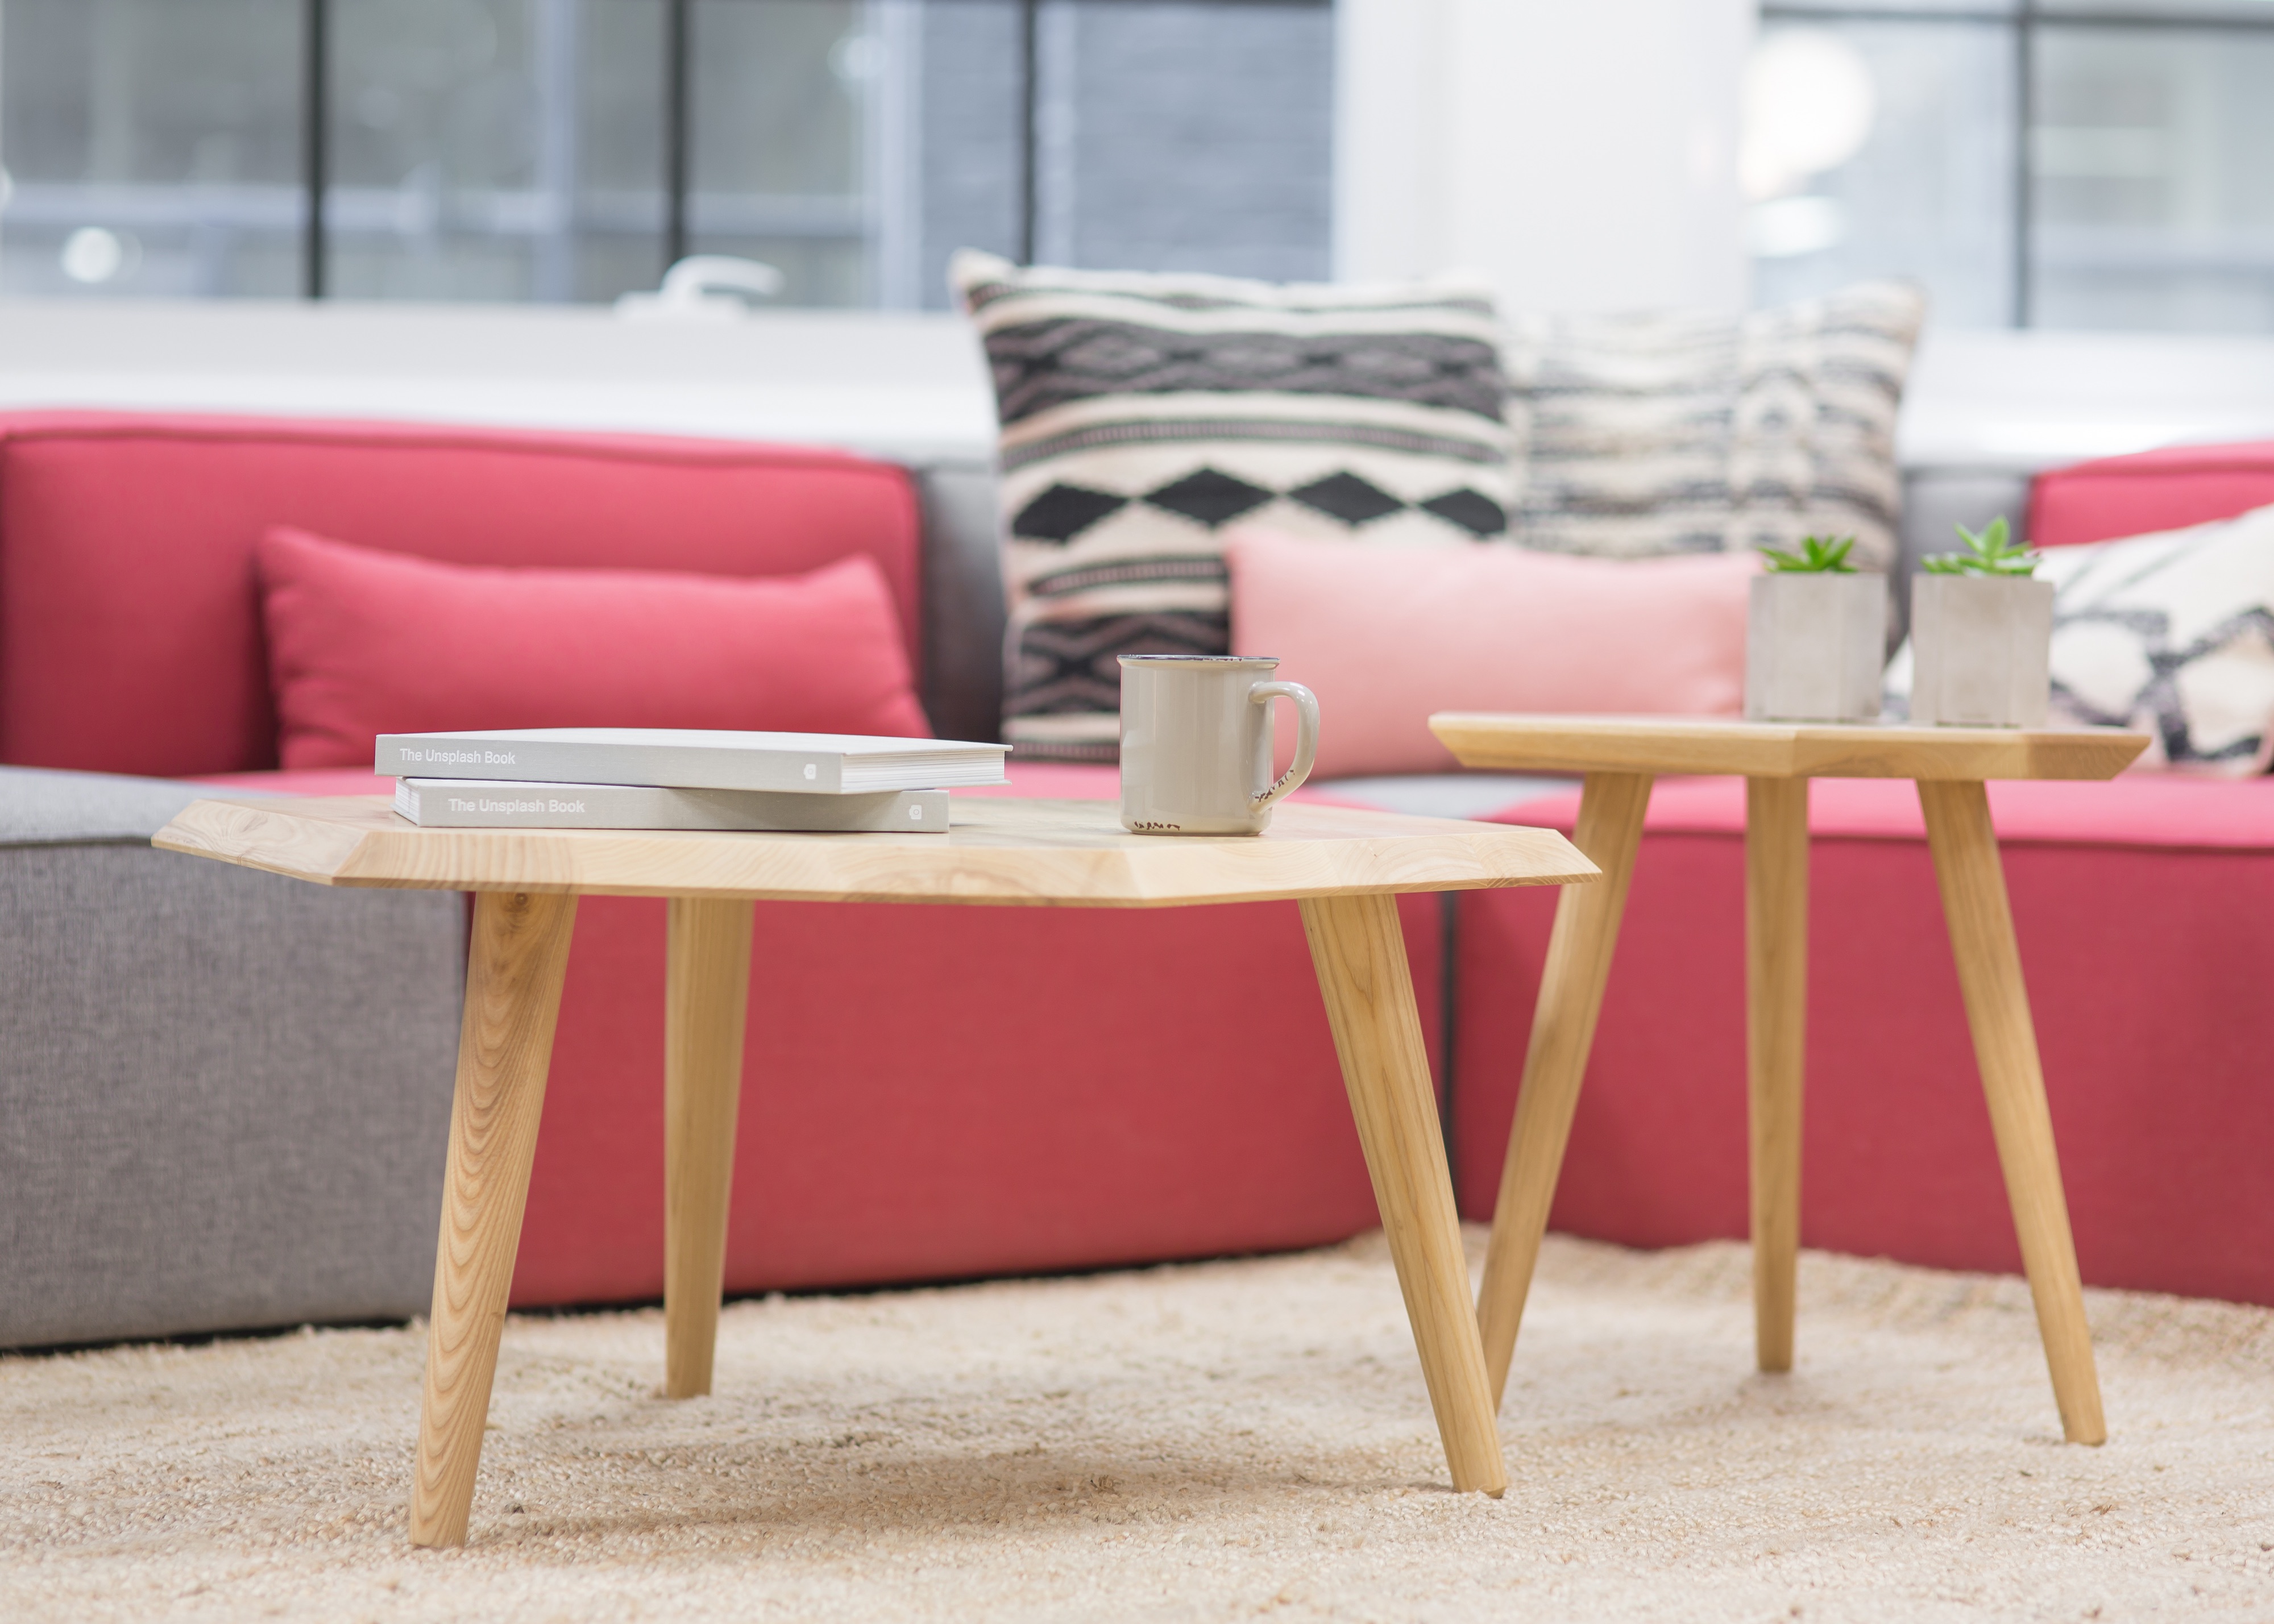
table, coffee, wood, chair, floor, furniture, room, sofa, modern, couch, interior design, design